Armageddon (2006)

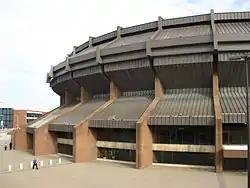
The event was held at the Richmond Coliseum in Richmond, Virginia.

Armageddon was established in 1999 as World Wrestling Entertainment's (WWE) December pay-per-view (PPV) and was held every year except in 2001. The 2006 event was the seventh Armageddon and was held on December 17 at the Richmond Coliseum in Richmond, Virginia. Like the previous two years, the 2006 event featured wrestlers exclusively from the SmackDown! brand.